1981 Seychelles coup attempt

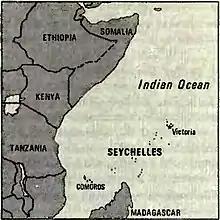
1982 CIA map of East Africa with Seychelles in the center

The Republic of Seychelles achieved independence on 29 June 1976 from the United Kingdom. James Mancham was president and France-Albert René was prime minister, but relations between the two quickly soured. In 1977 René's leftist supporters launched an armed coup while Mancham was in London. Though René denied any responsibility, he assumed the presidency in June. Being a member of the Non-Aligned Movement, the René presidency was considered by the United States to be Marxist in its outlook and favourably disposed towards the Soviet Union. This led to a US-initiated plot against his government in 1979 – the plot was uncovered and resulted in the expulsion of several of the 120 American civilians working at a USAF Satellite Tracking Facility on the main island of Mahe (for economic reasons the station was permitted to remain operational – but the terms of lease were re-negotiated to be more equitable towards the Seychelles). The US Ambassador to Kenya as well as the Chargé d'Affaires in the Seychelles were also implicated in the coup.